Russell Patterson

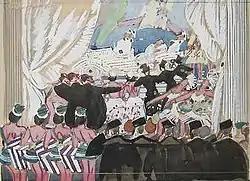
One of Patterson's rough scenic designs, for the film "Give Me a Sailor" (1938).

He also worked in Hollywood for the silver screen. Patterson had an on-screen part playing himself in, and created lifelike dolls he called "Personettes" for, the film "Artists and Models", which starred Jack Benny (four other cartoonists including Rube Goldberg also appeared). A "New York Times" movie reviewer wrote on August 5, 1937, "the appearance of the 'Personettes' struck me as satire of a high order. The puppets, you see, have a production number of their own… It seemed to me to be the perfect spoof of the usual song-and-dance interlude, proving how unnecessary it really is and how easy to duplicate (in fact, improve upon) with dolls." Patterson was art director on "Stand Up and Cheer!" (1934), and designed costumes and dance sets for "Bottoms Up" (1934). He also designed scenes and costumes for other films such as the Bob Hope and Martha Raye vehicle, "Give Me a Sailor" (1938). He designed Shirley Temple's wardrobe for her film, "Baby, Take a Bow" (1934).